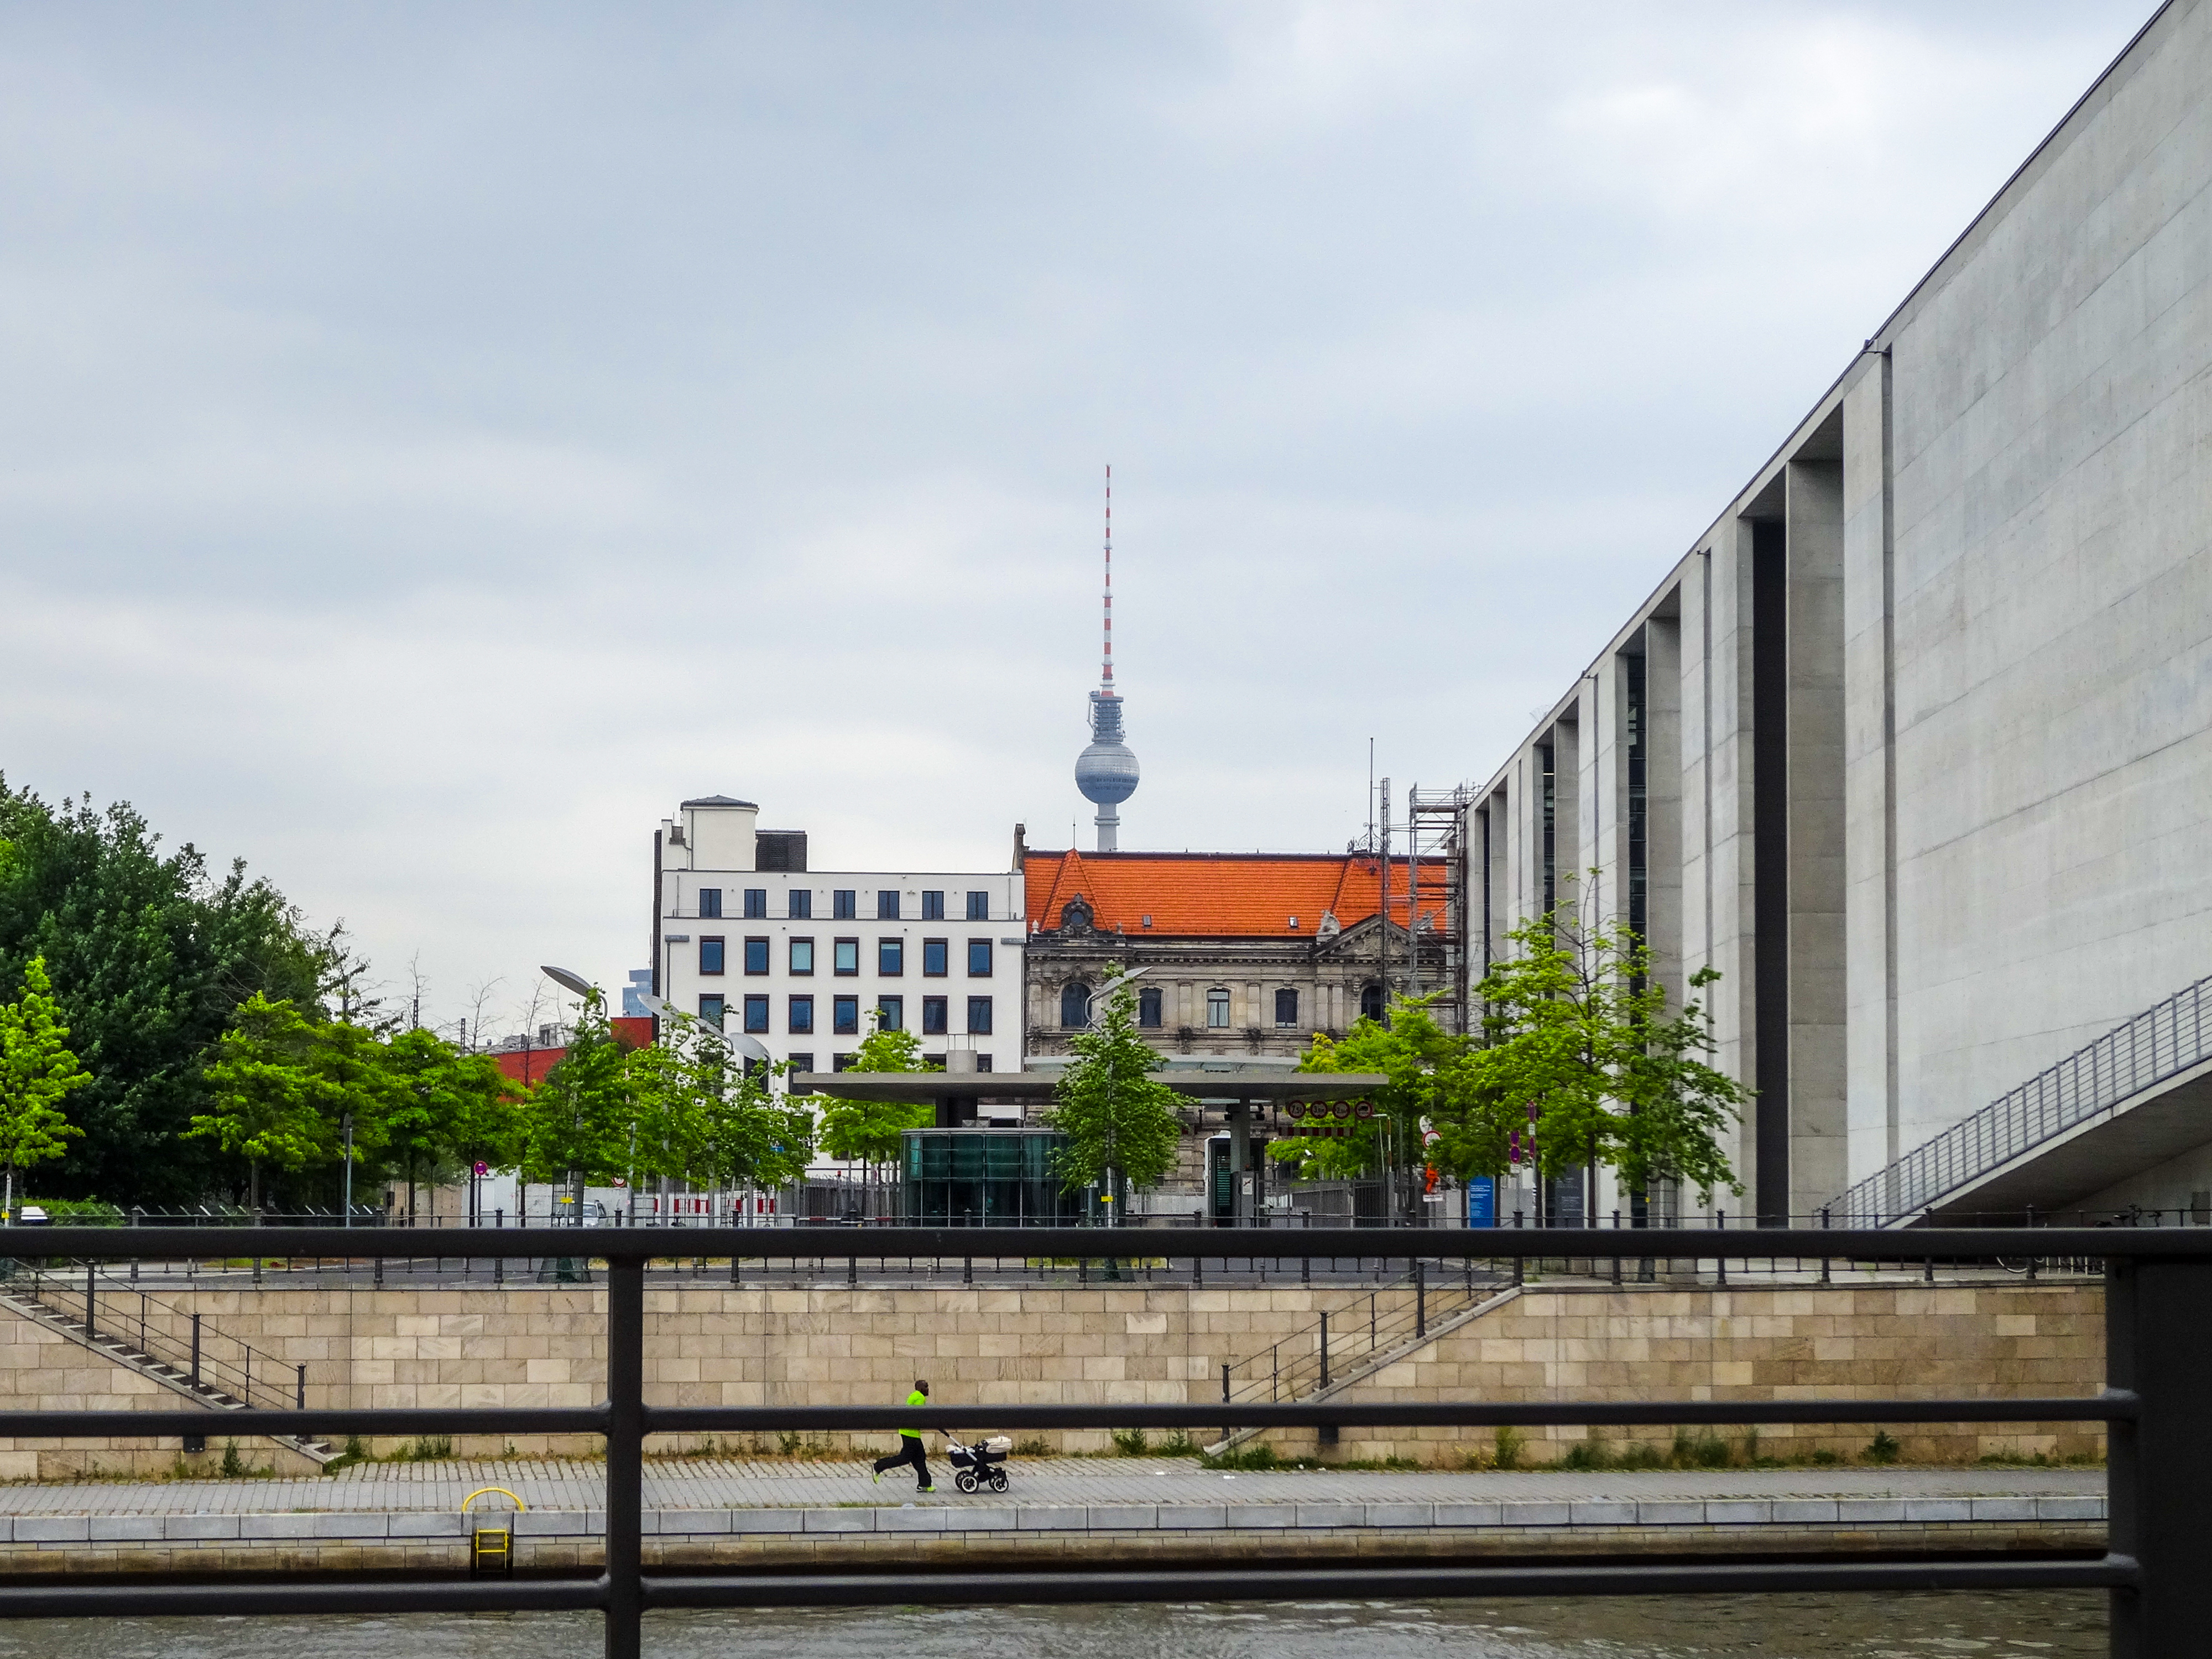
buildings, tower, river, bank, spree, berlin television tower, architecture, Fernsehturm Berlin, city, germany, berlin, sky, cloud, building, plant, tree, urban design, fence, water, house, tower block, facade, metropolitan area, metropolis, road, mixed use, bridge, cityscape, window, spring, reflection, street, canal, apartment, tourism, channel, condominium, downtown, vacation, skyline, metal